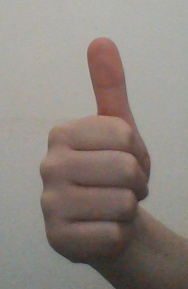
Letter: aleff